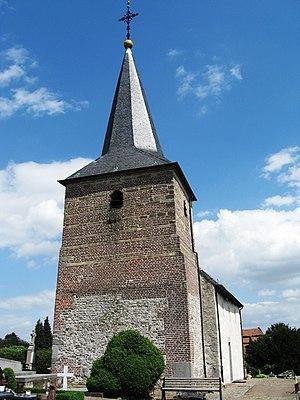
Cette page regroupe une partie des monuments classés de la ville de Looz.